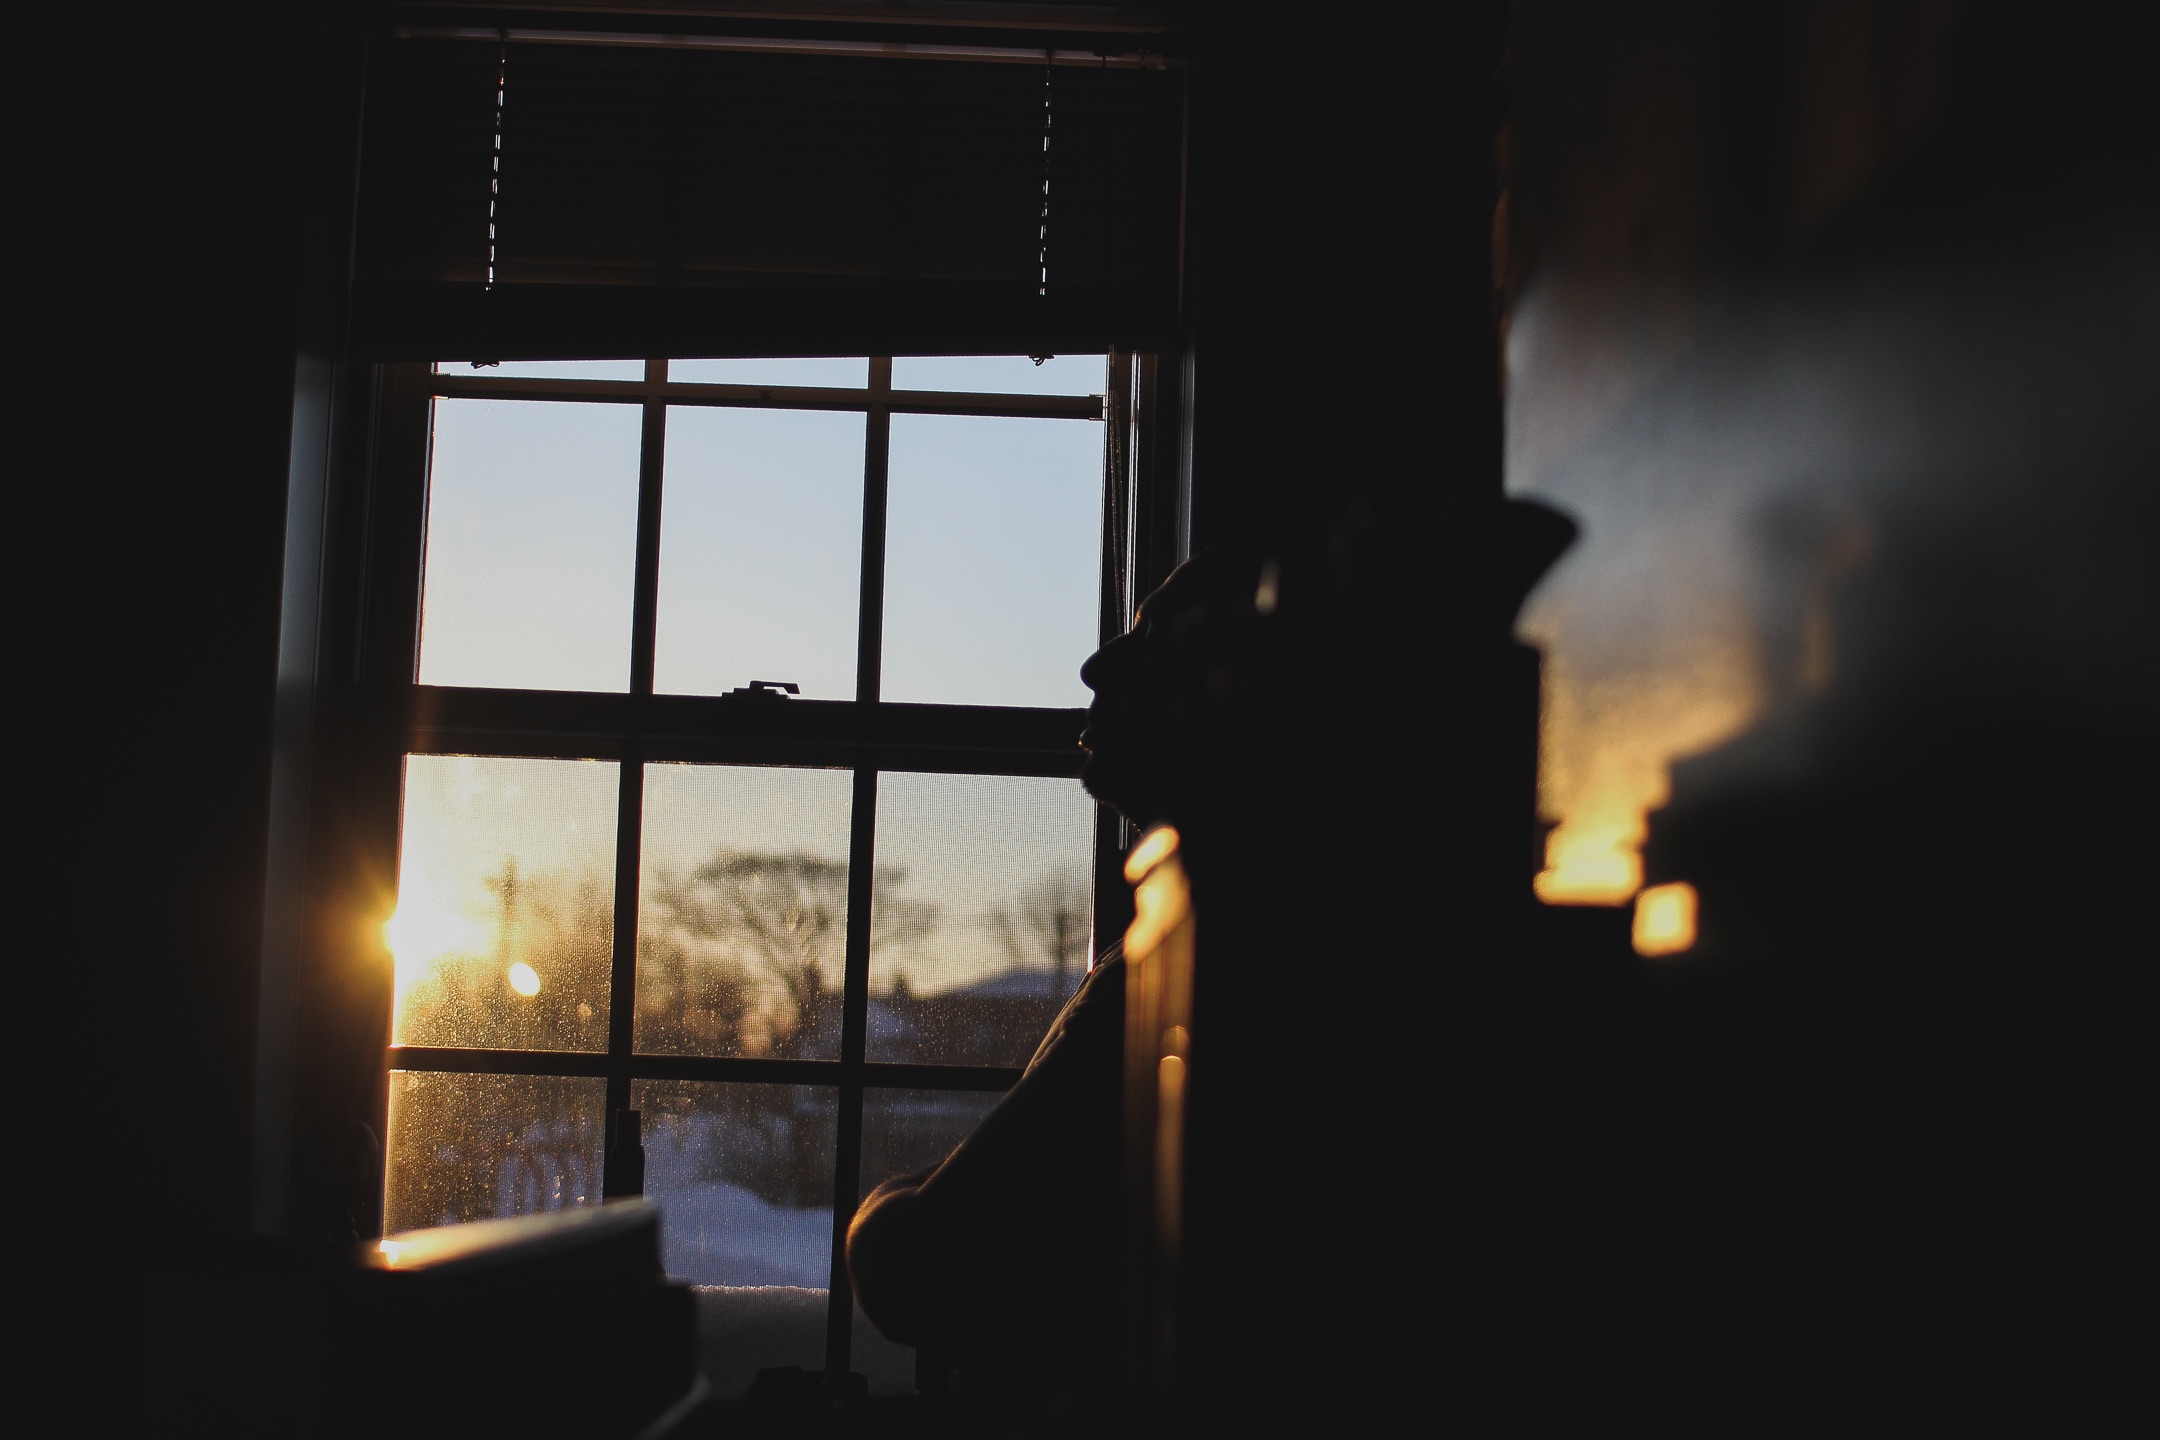
silhouette, light, sunrise, sunset, night, sunlight, window, dark, reflection, color, shadow, darkness, lighting